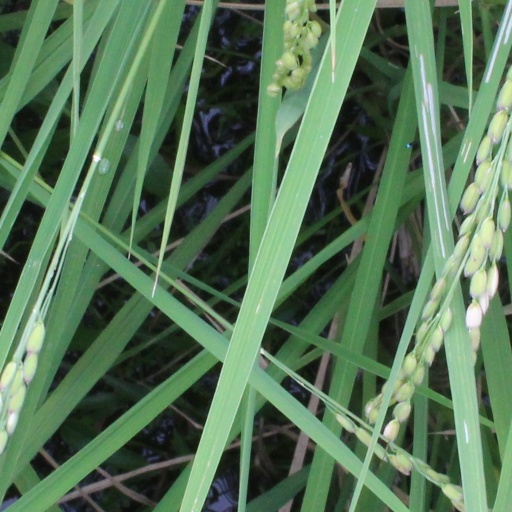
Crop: rice